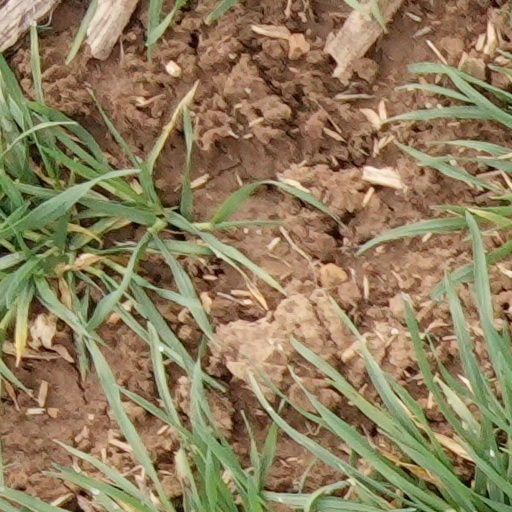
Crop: wheat